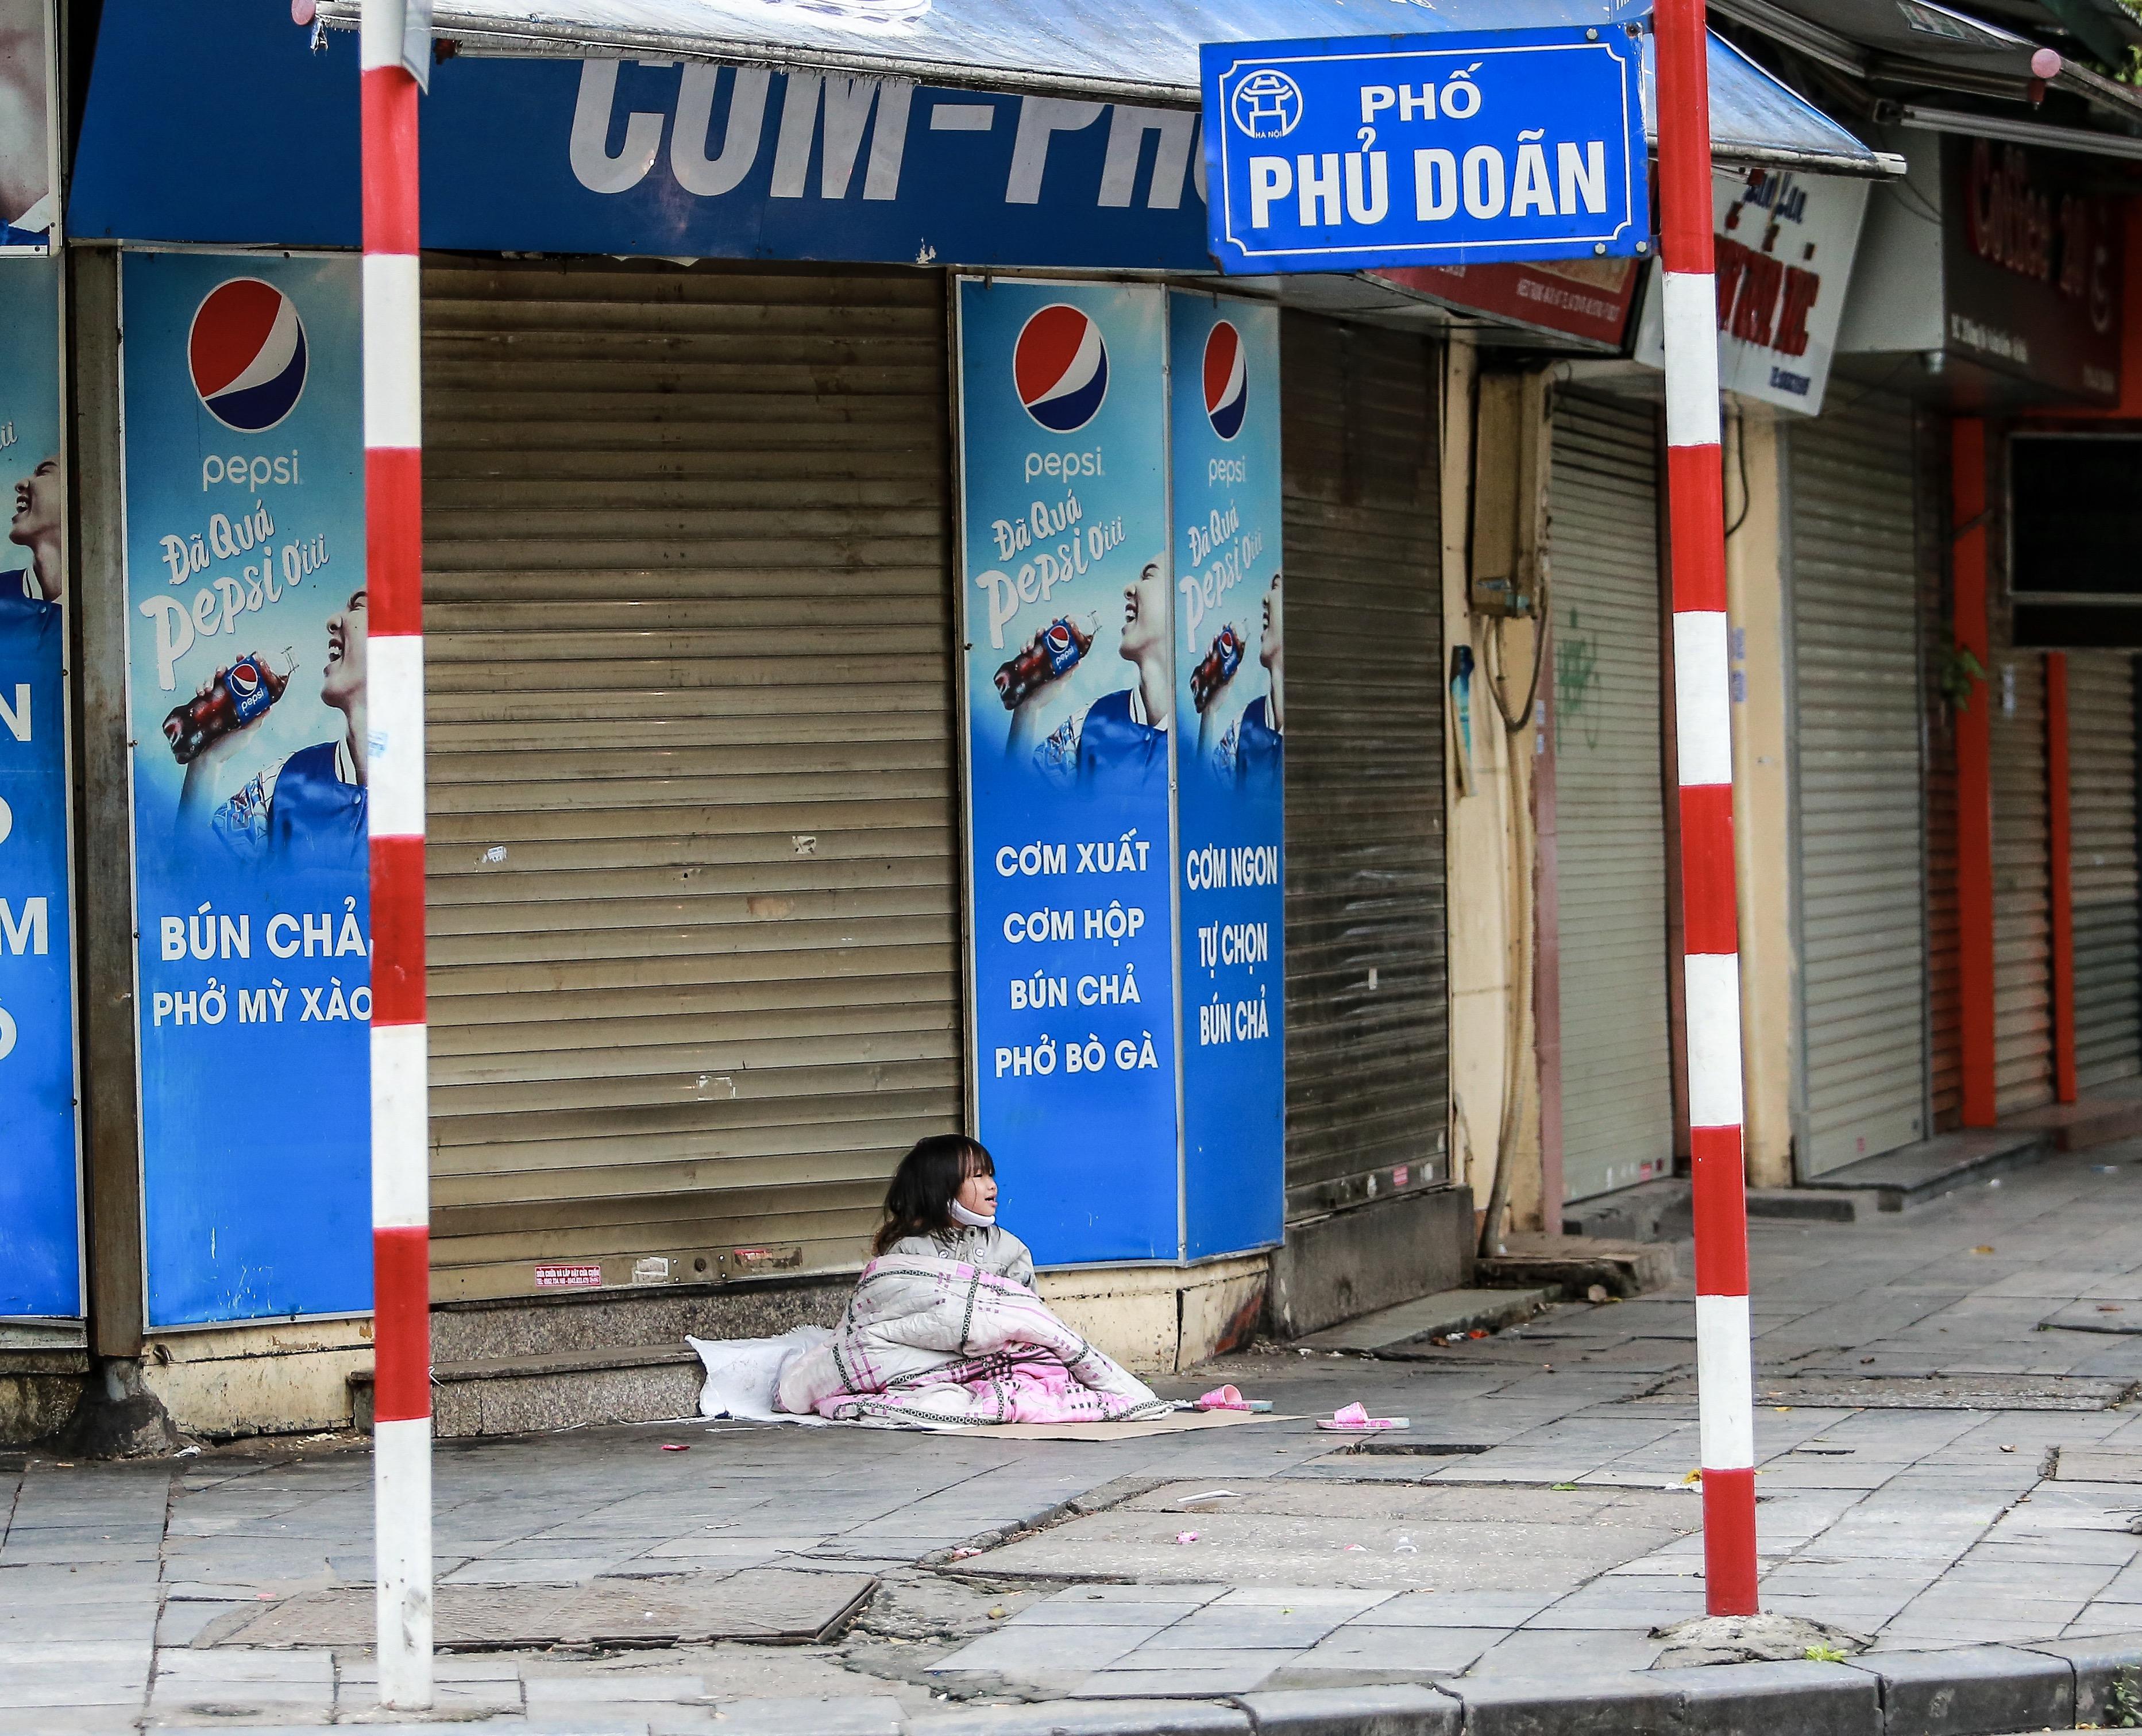
cô gái đang đeo một cái khẩu trang màu trắng